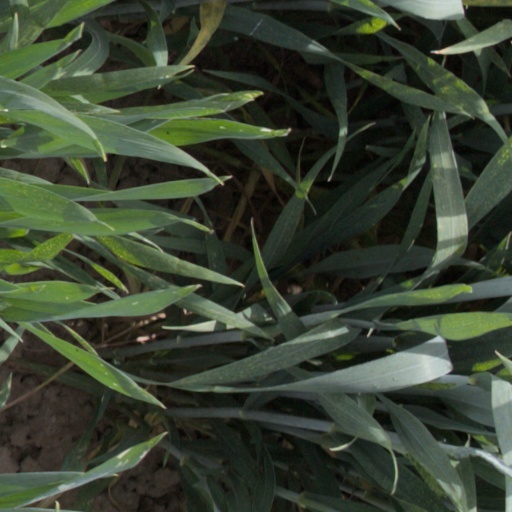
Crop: wheat